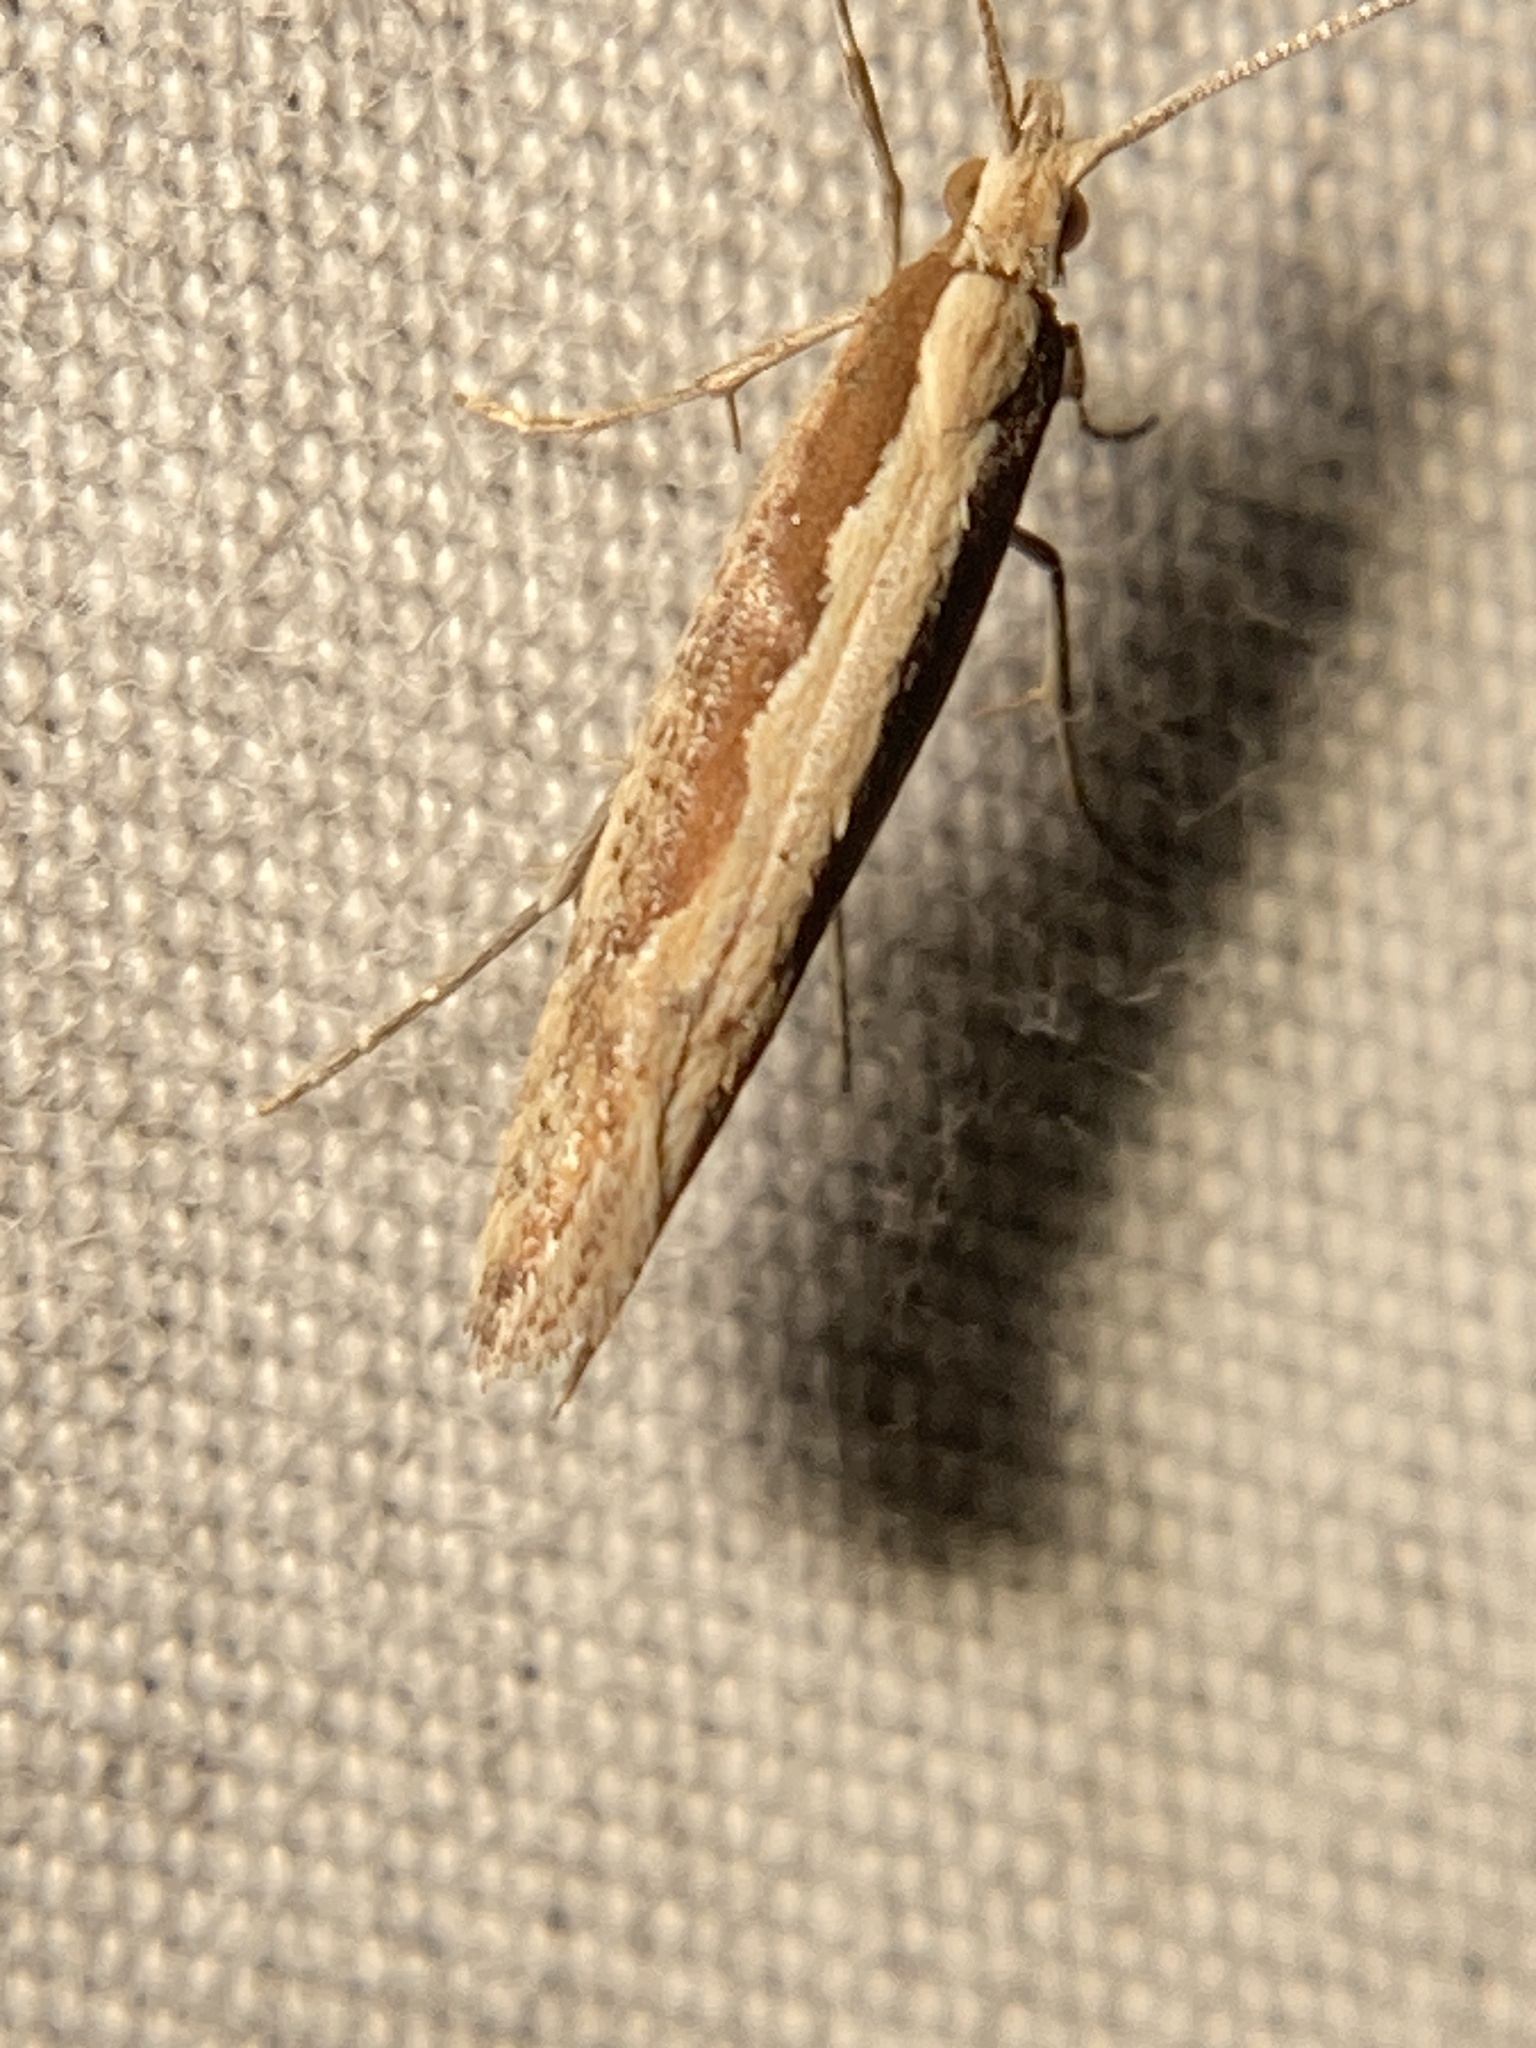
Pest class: diamondback_moth